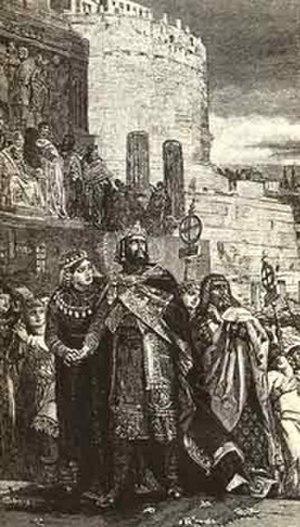
Hugues d'Arles est roi d'Italie, petit-fils de Lothaire II de Lotharingie.